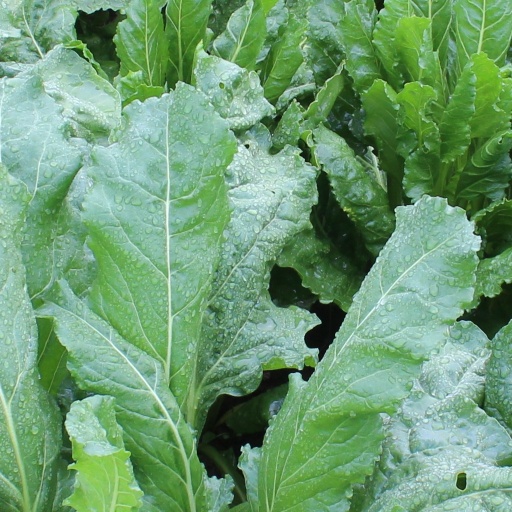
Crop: sugar beet